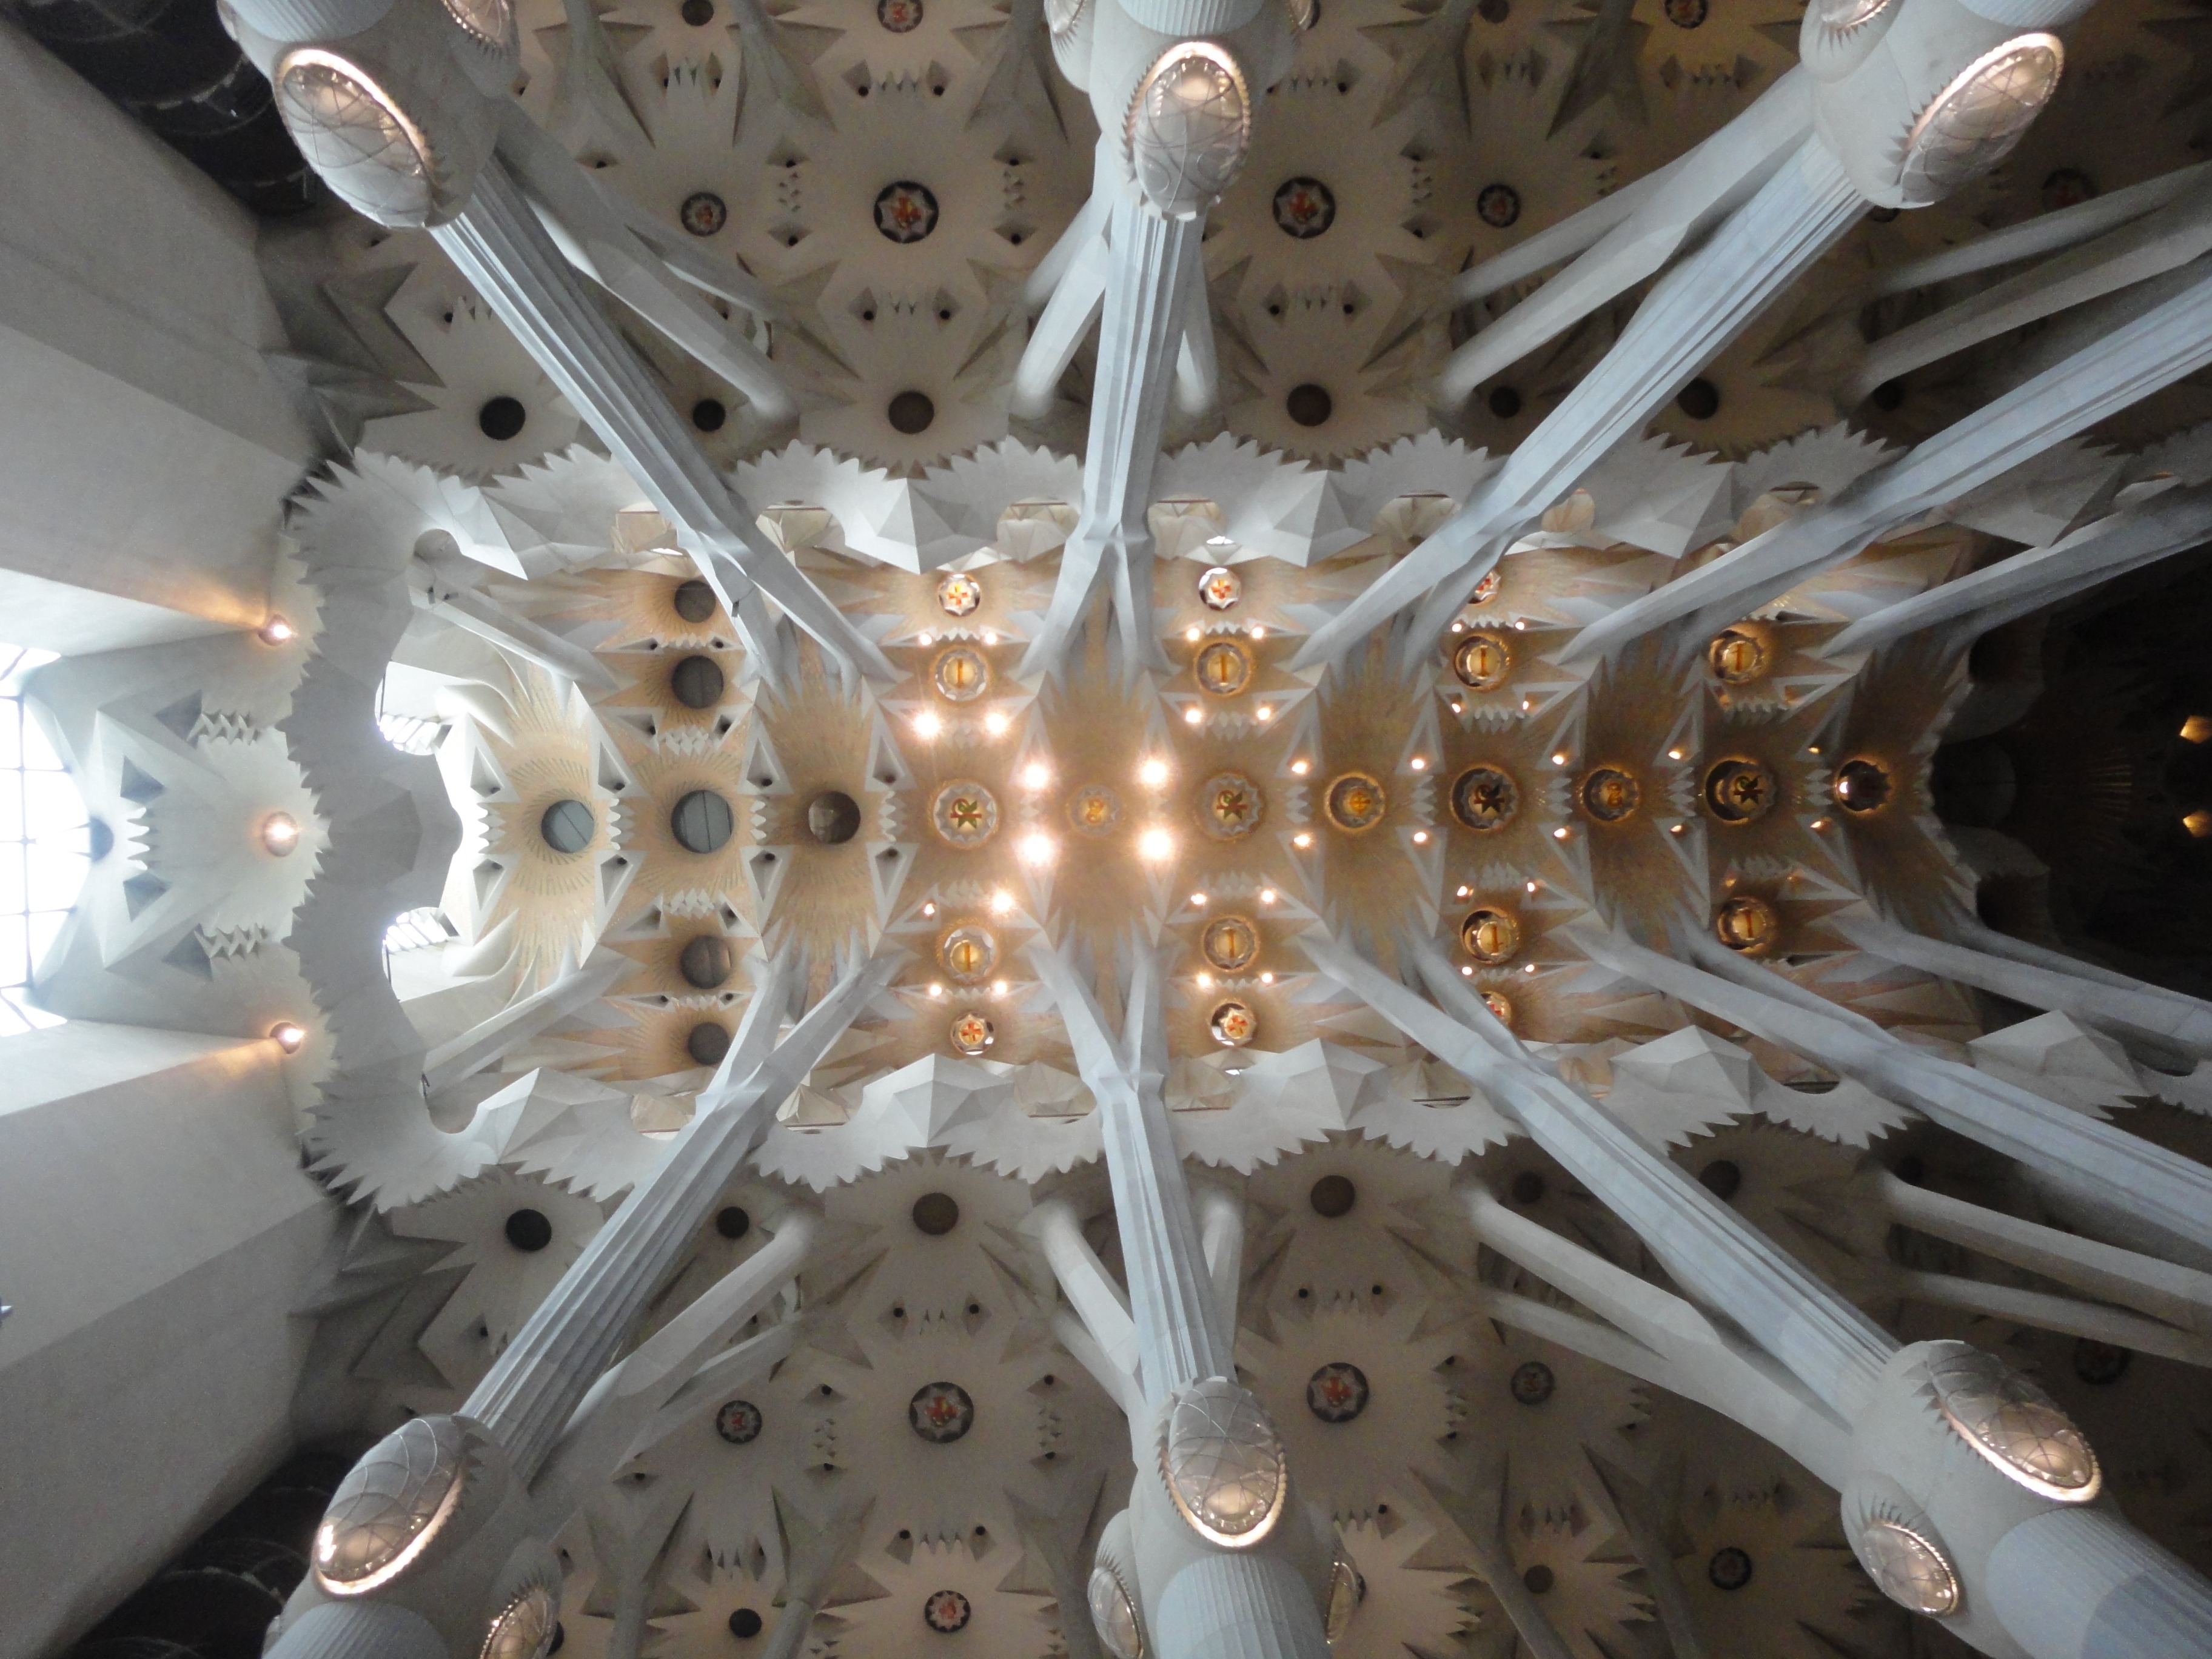
ceiling, lighting, barcelona, light fixture, gaudi, nave, chandelier, sagrada familia, aircraft engine